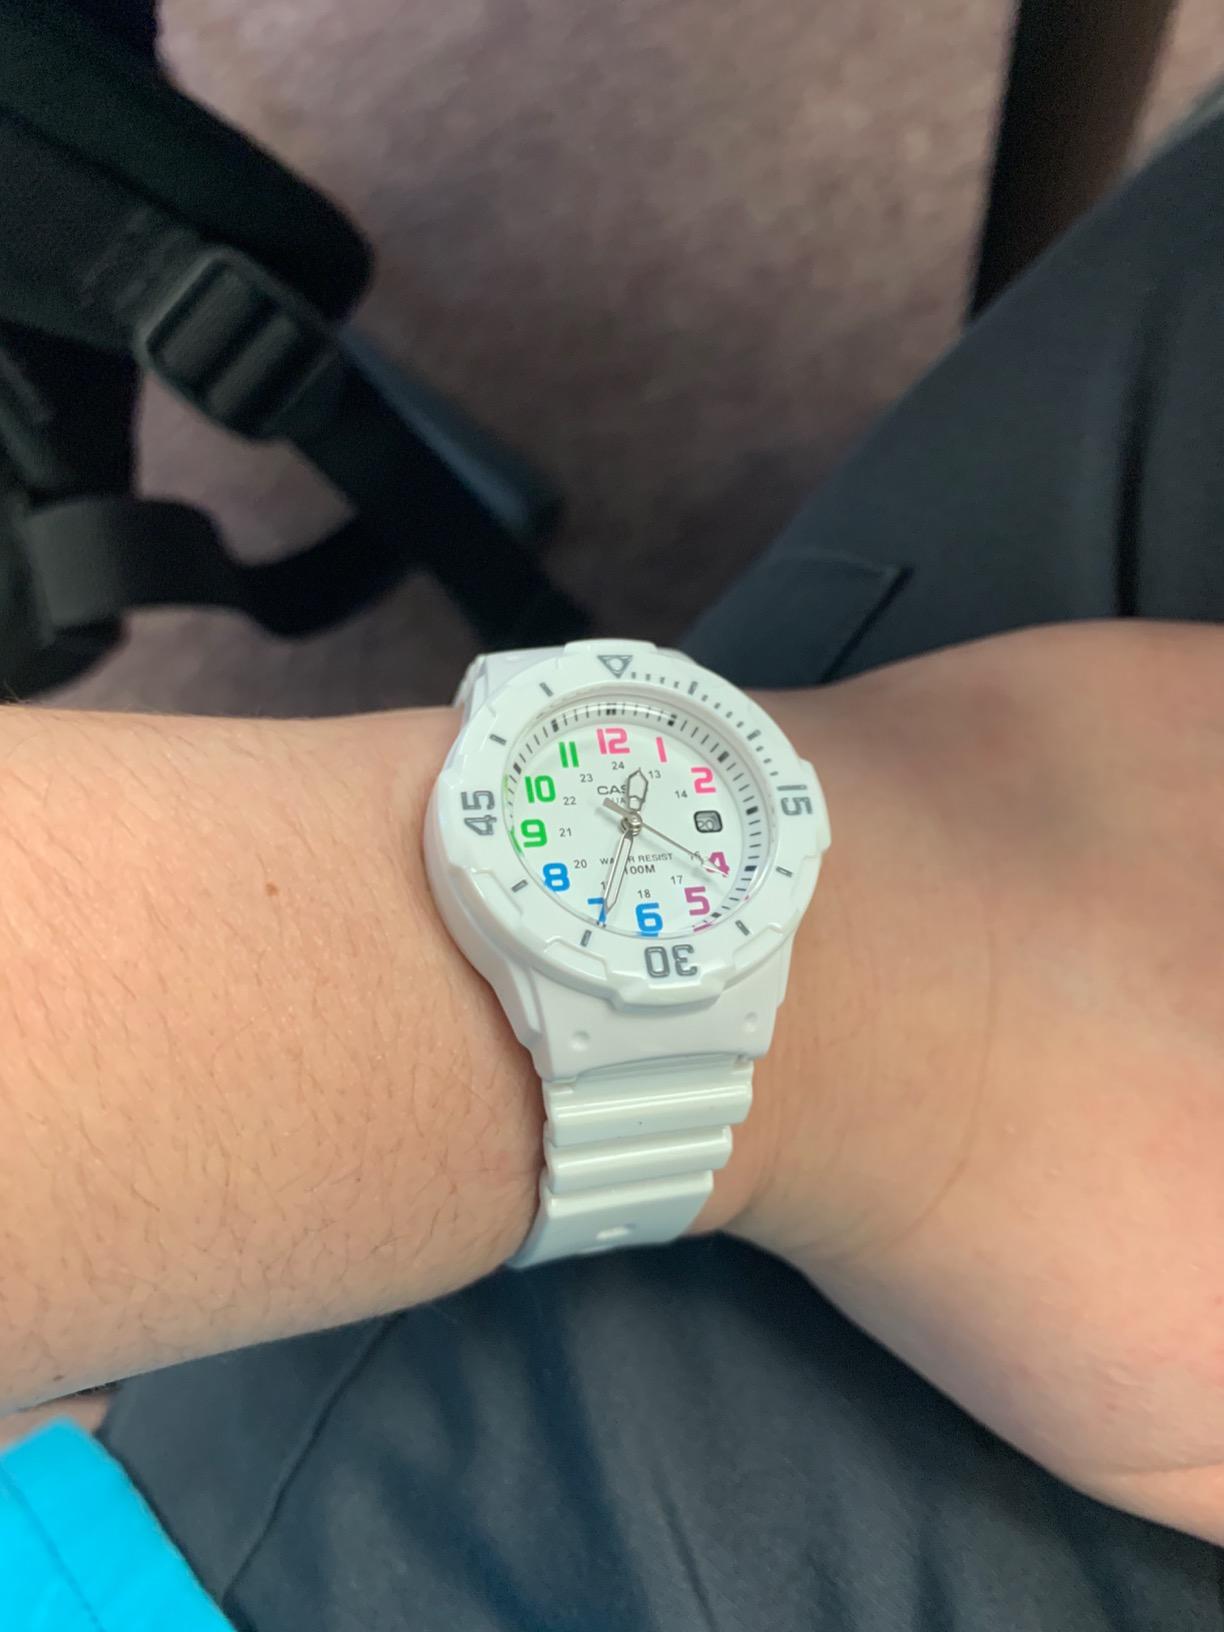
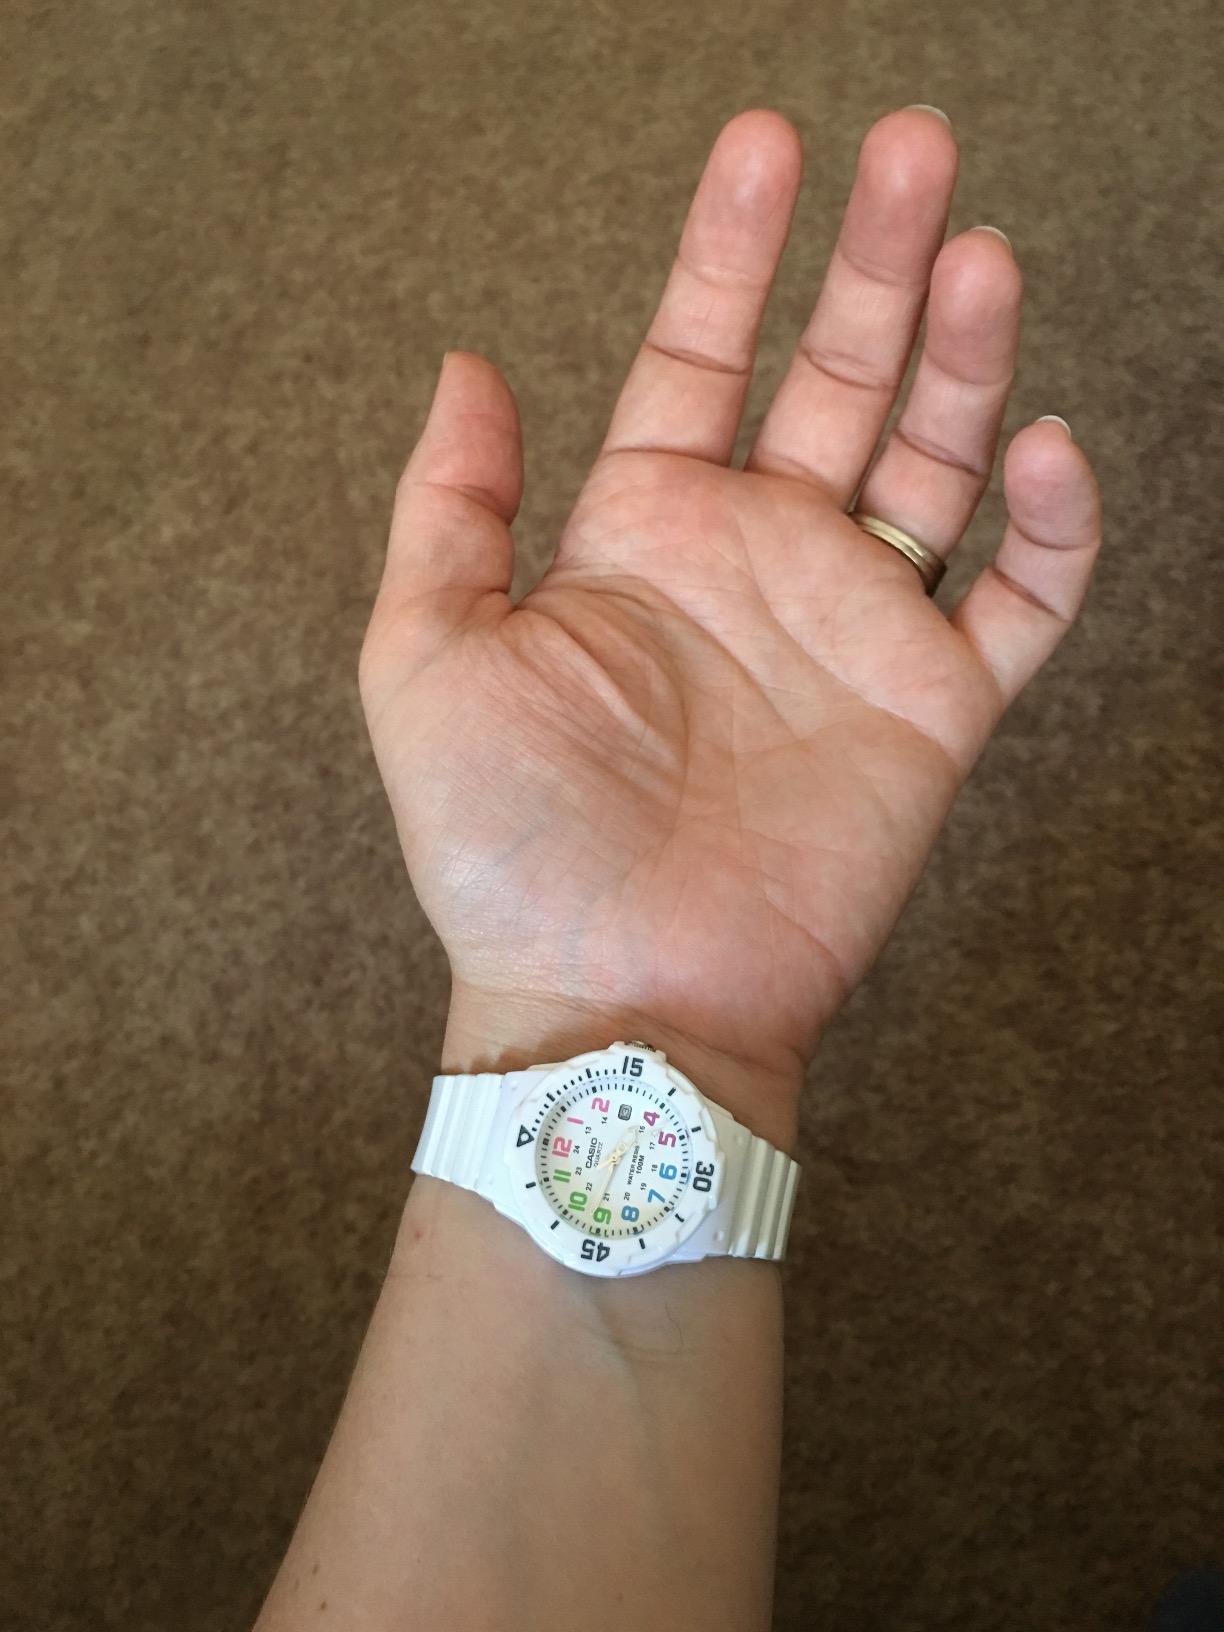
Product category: accessories_watch
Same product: yes